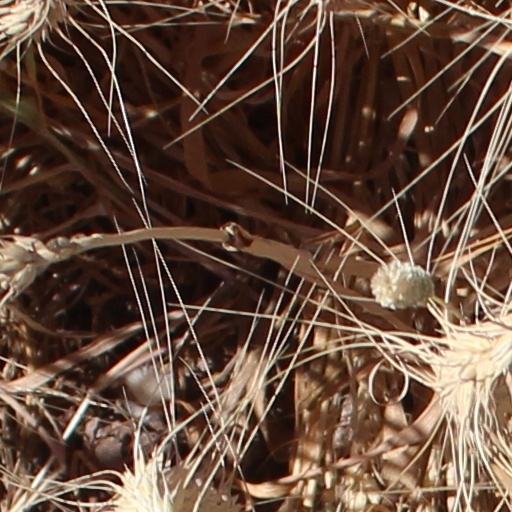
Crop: wheat